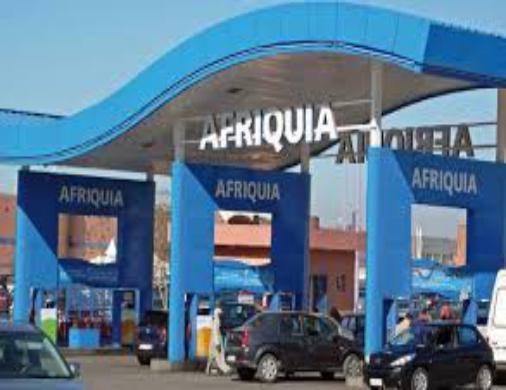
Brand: Afriquia
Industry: Others